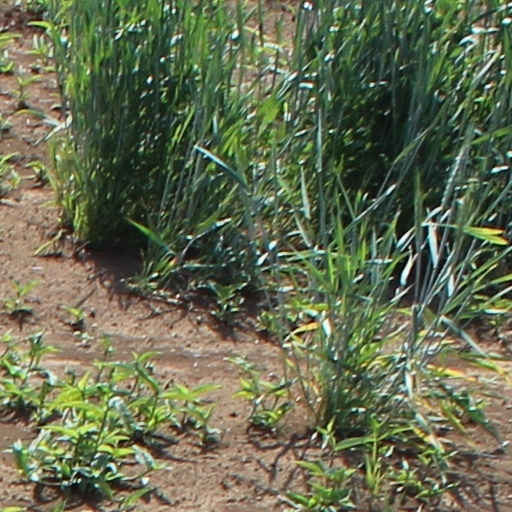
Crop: wheat